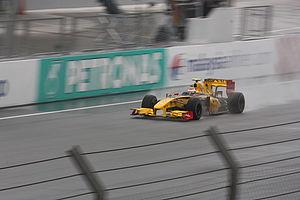
Le Grand Prix automobile de Malaisie 2010, disputé sur le circuit international de Sepang le 4 avril 2010, est la douzième édition du Grand Prix, la 823ᵉ épreuve du championnat du monde de Formule 1 courue depuis 1950 et la troisième manche du championnat 2010.